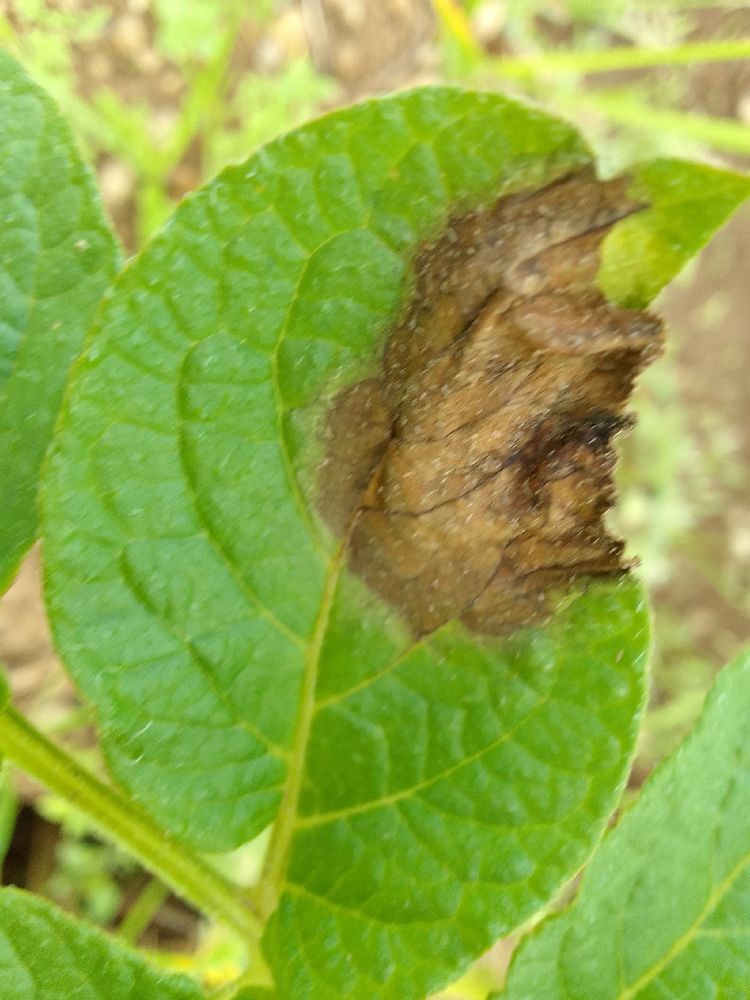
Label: Late blight